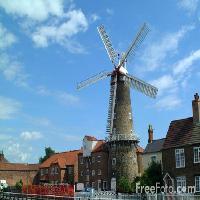
Weather: sun or clear